Durham, England

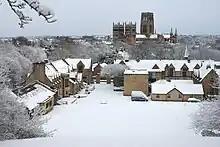
Durham School with Durham Cathedral in the background, January 2010

New College Durham is the city's largest college of further education. It was founded in 1977 as a result of a merger between Neville's Cross College of Education and Durham Technical College. The college operated on two main sites near the city of Durham: Neville's Cross and Framwellgate Moor. The site at Framwellgate Moor opened in 1957 and has subsequently been rebuilt. The Neville's Cross centre is now home to Ustinov College, the postgraduate college of Durham University.